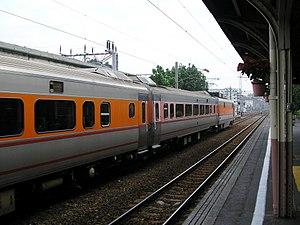
Le transport ferroviaire à Taïwan consiste en un réseau de 1691,8 km de chemin de fer. Bien qu'il ne soit plus le mode de transport aussi dominant qu'auparavant, le transport ferroviaire s'avère extrêmement important à Taïwan en raison de la forte densité de population, notamment le long du corridor occidental densément peuplé. En 2016, plus de 1,09 milliard de passagers ont voyagé par train à Taïwan, soit une moyenne de 2,99 millions de passagers par jour.